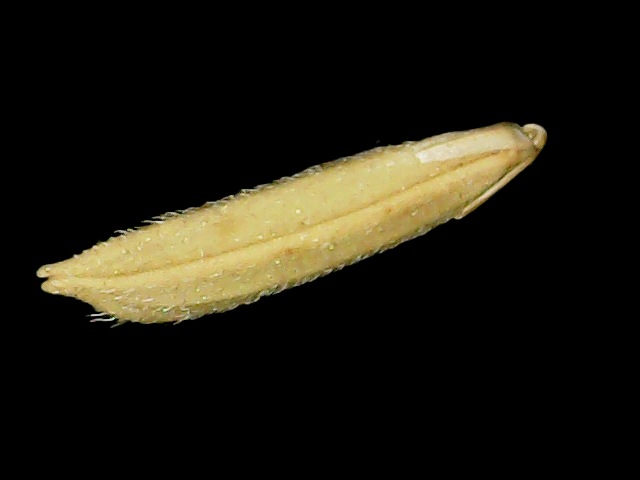
Rice variety: Binadhan20